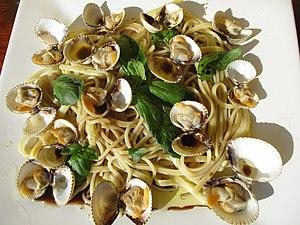
Spaghettis et linguines aux coques, basilic, huile d'olive et basalmiv
Le vinaigre balsamique ou balsamique désigne une variété de vinaigre traditionnel de la cuisine italienne, à base de moût de raisin cuit traditionnellement élevé et maturé en batterie de fût pendant 3 à 5 ans, ou 12, 18, 25, ou plus de 150 ans pour les crus les plus rares. Baptisé « l'or noir de Modène » il bénéficie d'appellations contrôlées italiennes « IGP » et « traditionnelle DOP » dans les province de Modène ou de Reggio d'Émilie d'où il est originaire.
La linguina ou lingue di passero en Italie est une pâte alimentaire traditionnelle de la cuisine italienne, variante des spaghettis, originaire de la cuisine ligure de la région de Ligurie en Italie.
La Coque commune ou Coque blanche est un mollusque bivalve de la famille des Cardiidae. Il est difficile de la distinguer de la coque glauque.